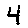
Label: 4